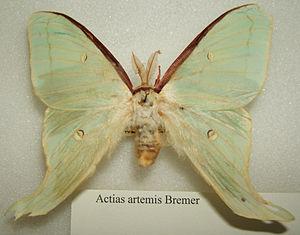
La réserve naturelle de l'Oussouri ou réserve naturelle de l'État de l'Oussouri V. Komarov est l'une des réserves naturelles du kraï du Primorié, un des attraits du tourisme de la région.
Actias artemis est une espèce de lépidoptères de la famille des Saturniidae.